Kutno

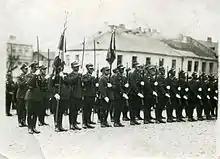
Honourable Guard of the 37th Infantry Regiment with banner – 1933

In 1775, Andrzej Zamoyski sold Kutno to Stanisław Kostka Gadomski – governor of Łęczyca province. Under his reign, Kutno became one of the biggest settlements in central Poland. The Second Partition of Poland occurred in 1793. Kutno had been completely under Prussian control and became part of the newly created province of South Prussia. The whole province of Kutno became part of the Łęczyca department, then after the Third Partition, it became part of the Warsaw department.